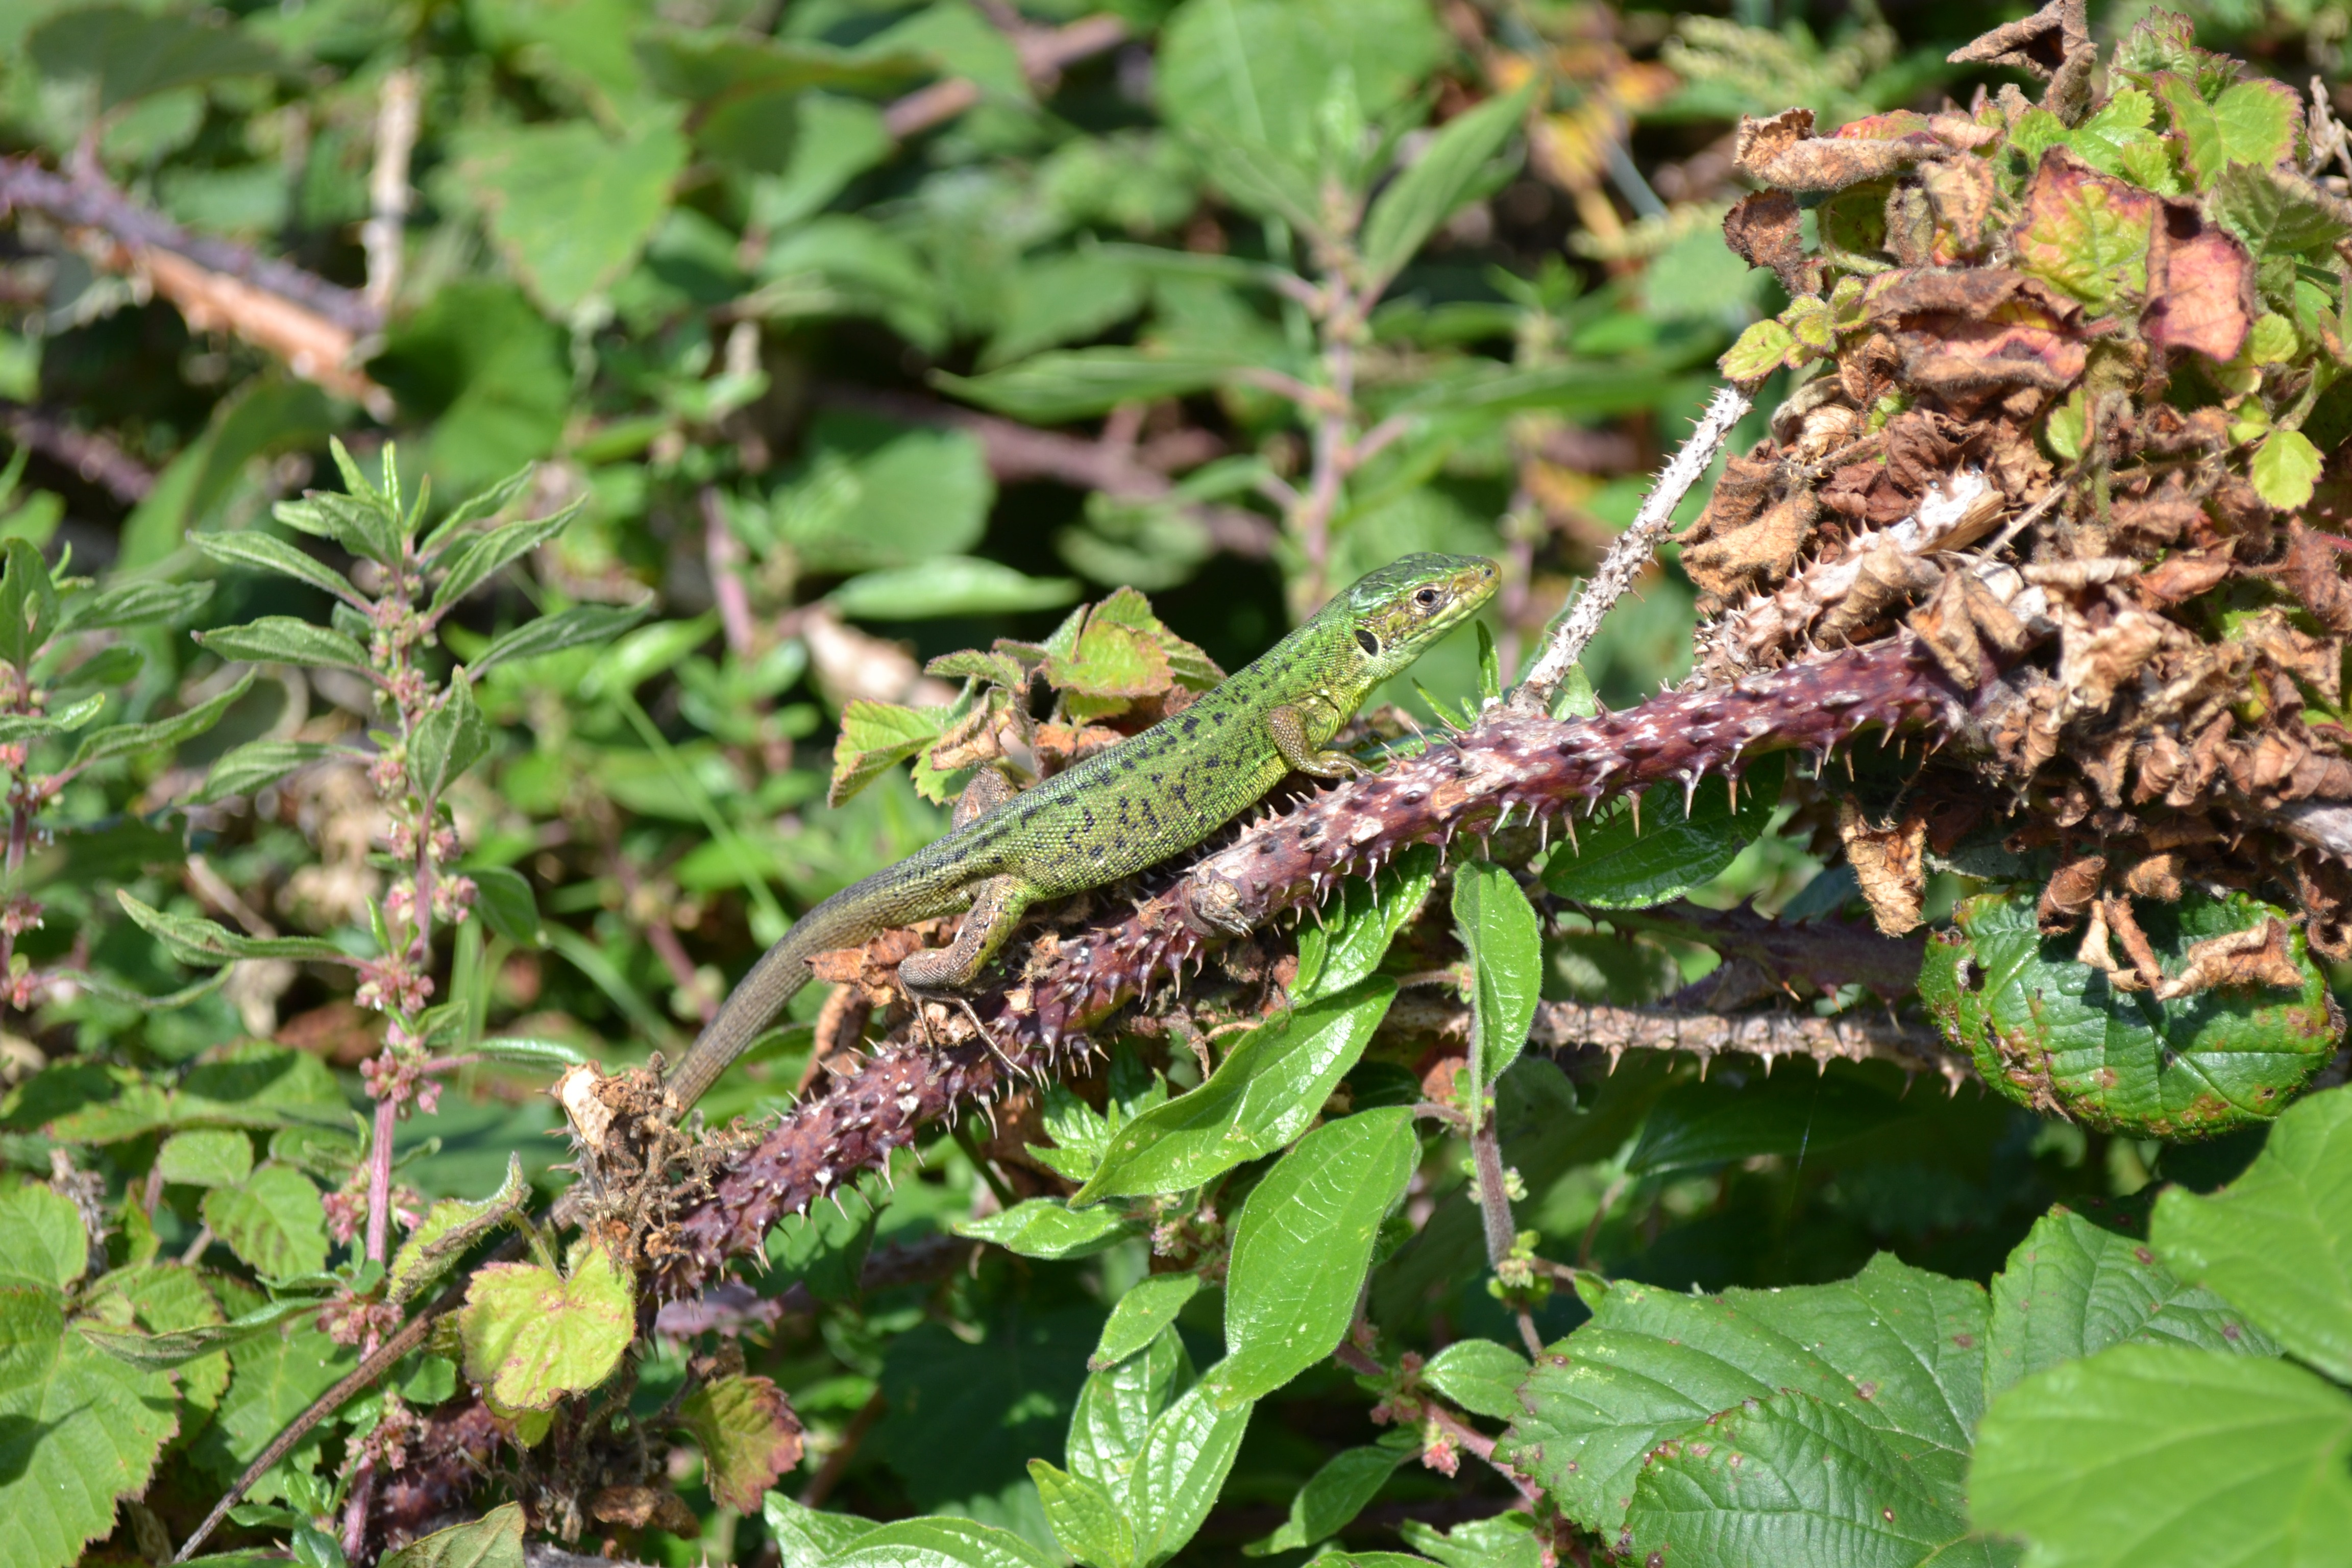
branch, plant, sunshine, leaf, flower, summer, wildlife, green, herb, insect, reptile, flora, fauna, green lizard, close up, camouflage, shrub, day, rare, brambles, channel islands, land plant, lacerta bilineata and viridis, jersey lizard, small creature